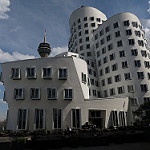
Label: buildings